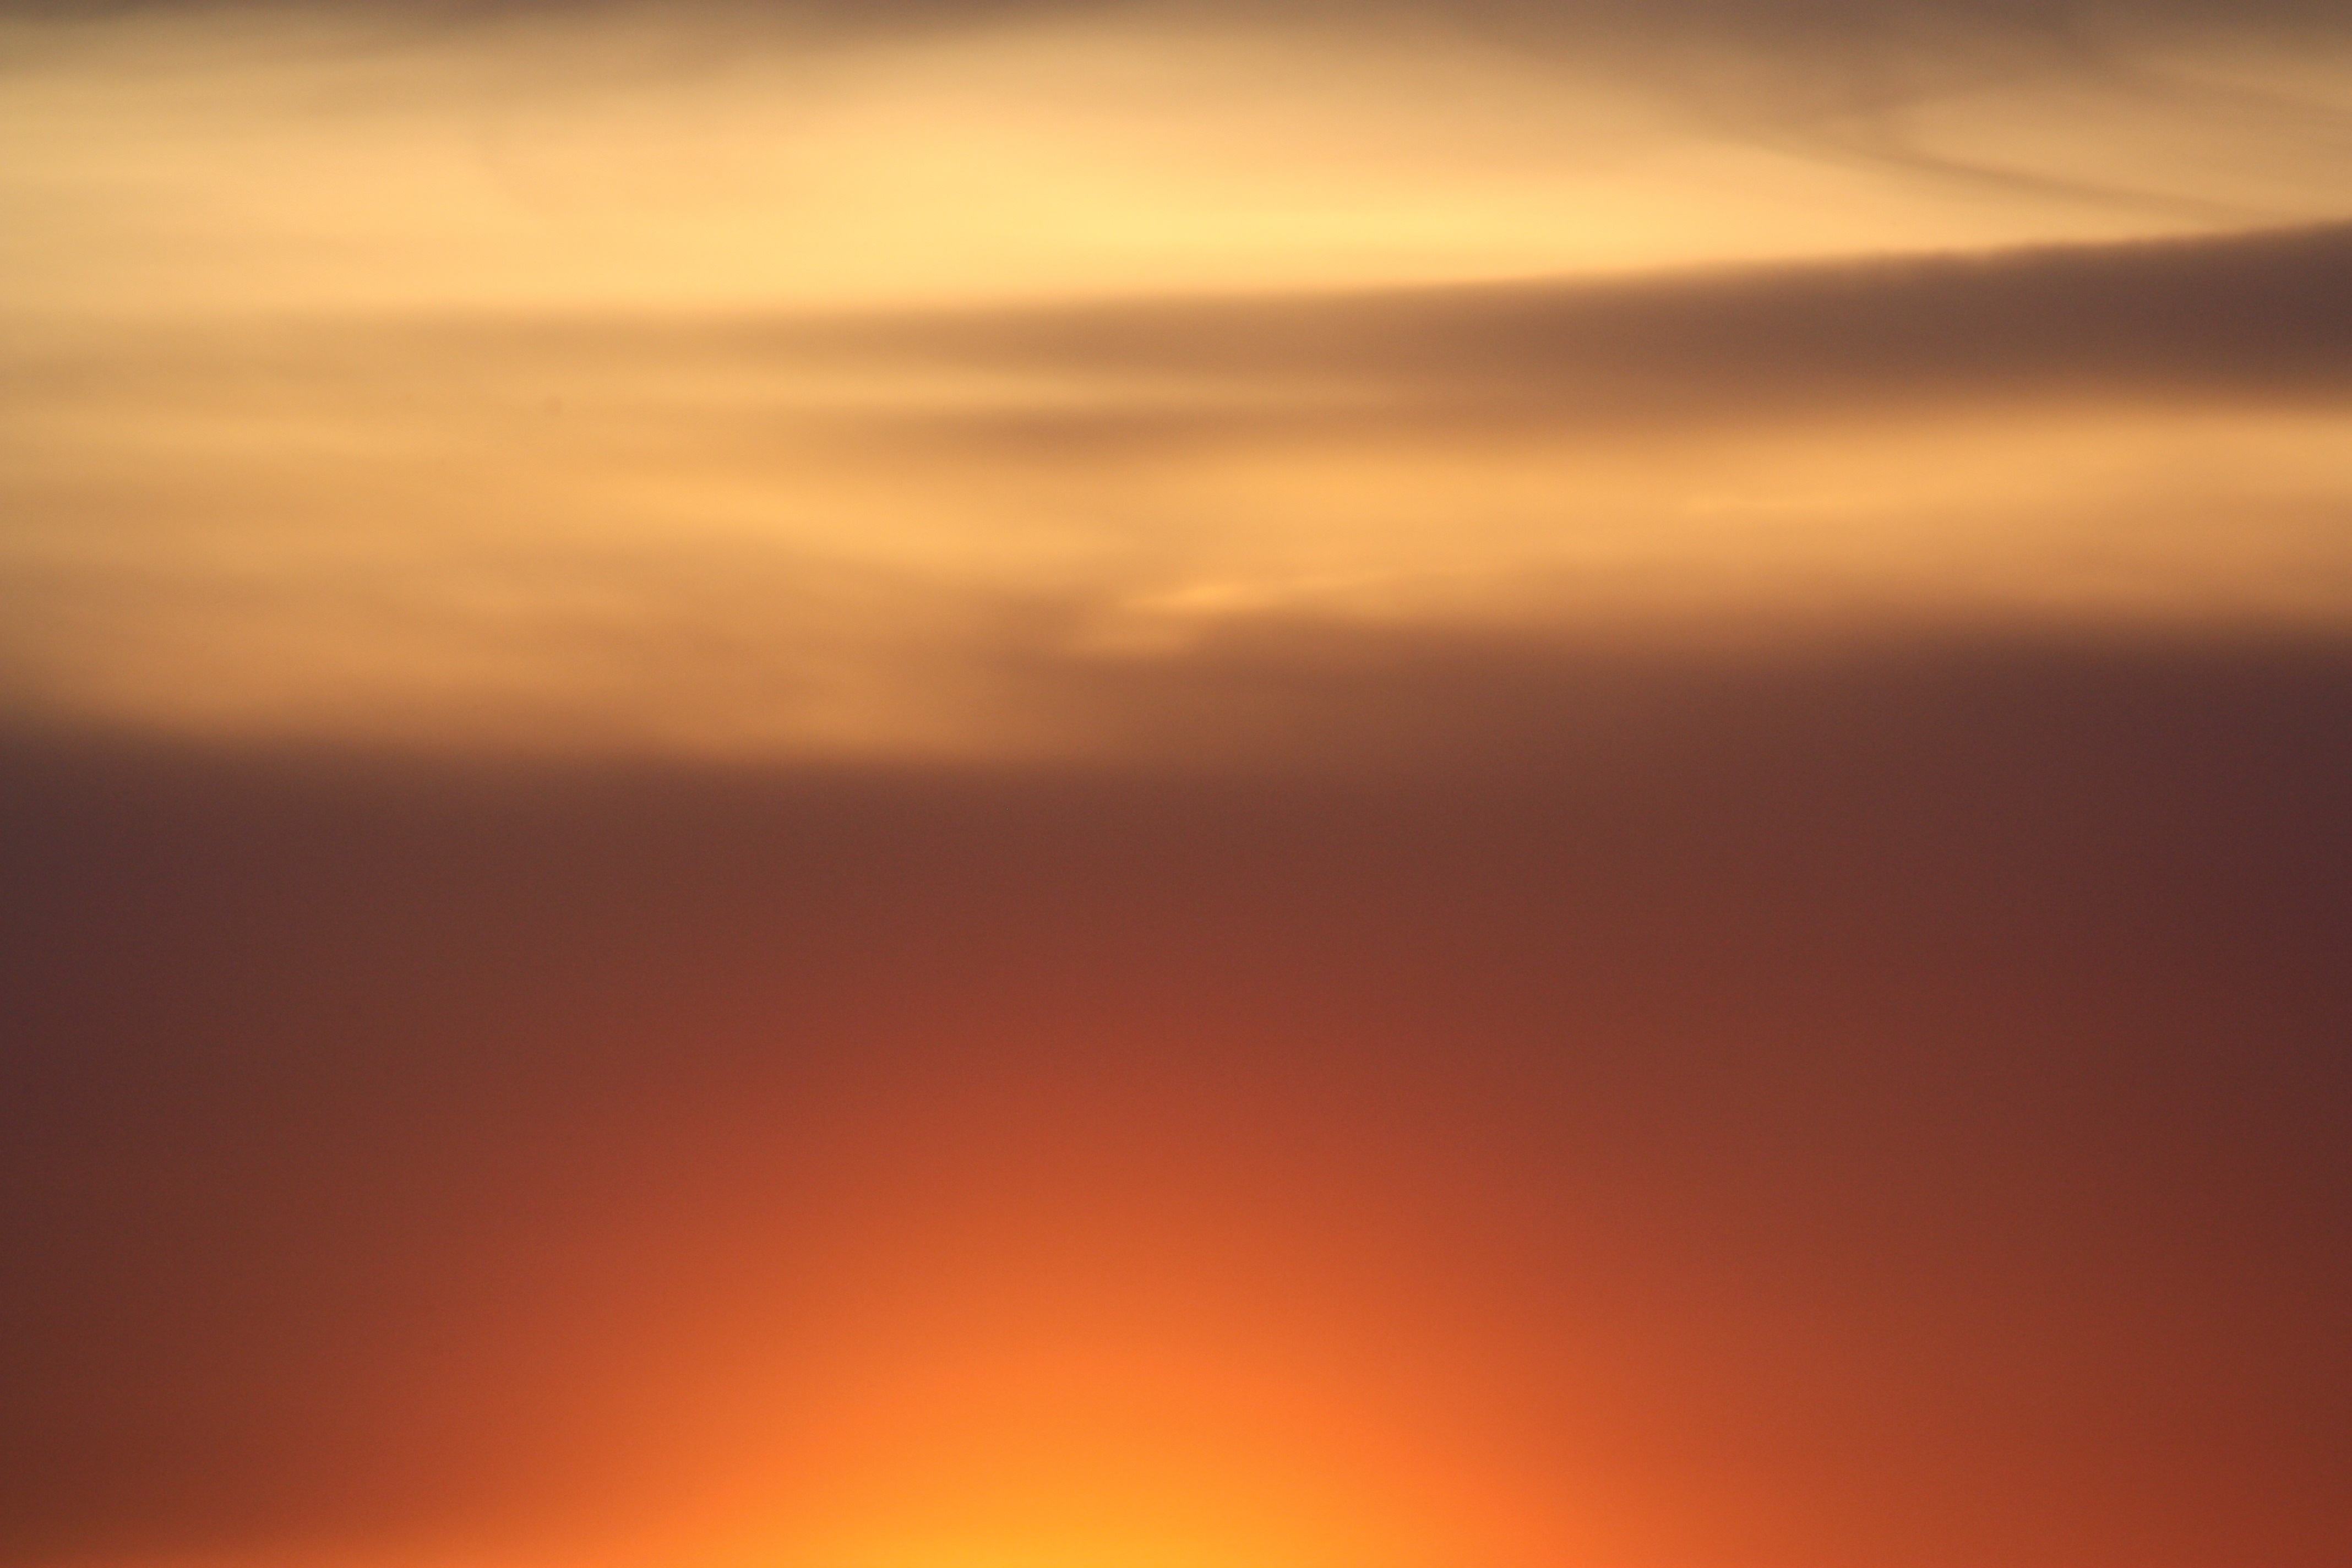
landscape, nature, horizon, cloud, sky, sun, sunrise, sunset, sunlight, morning, purple, bloom, dawn, atmosphere, village, dusk, evening, orange, spring, macro, natural, black, colorful, pink, still life, beauty, natur, idyll, living nature, afterglow, atmospheric phenomenon, red sky at morning